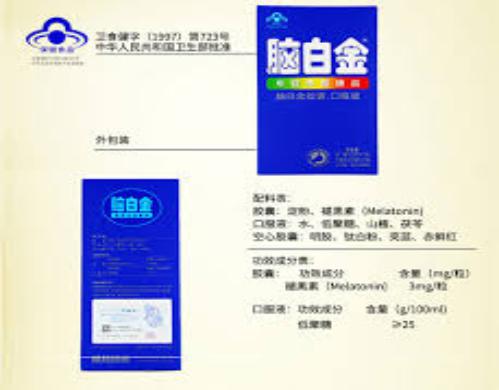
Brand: melatonin
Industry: Medical